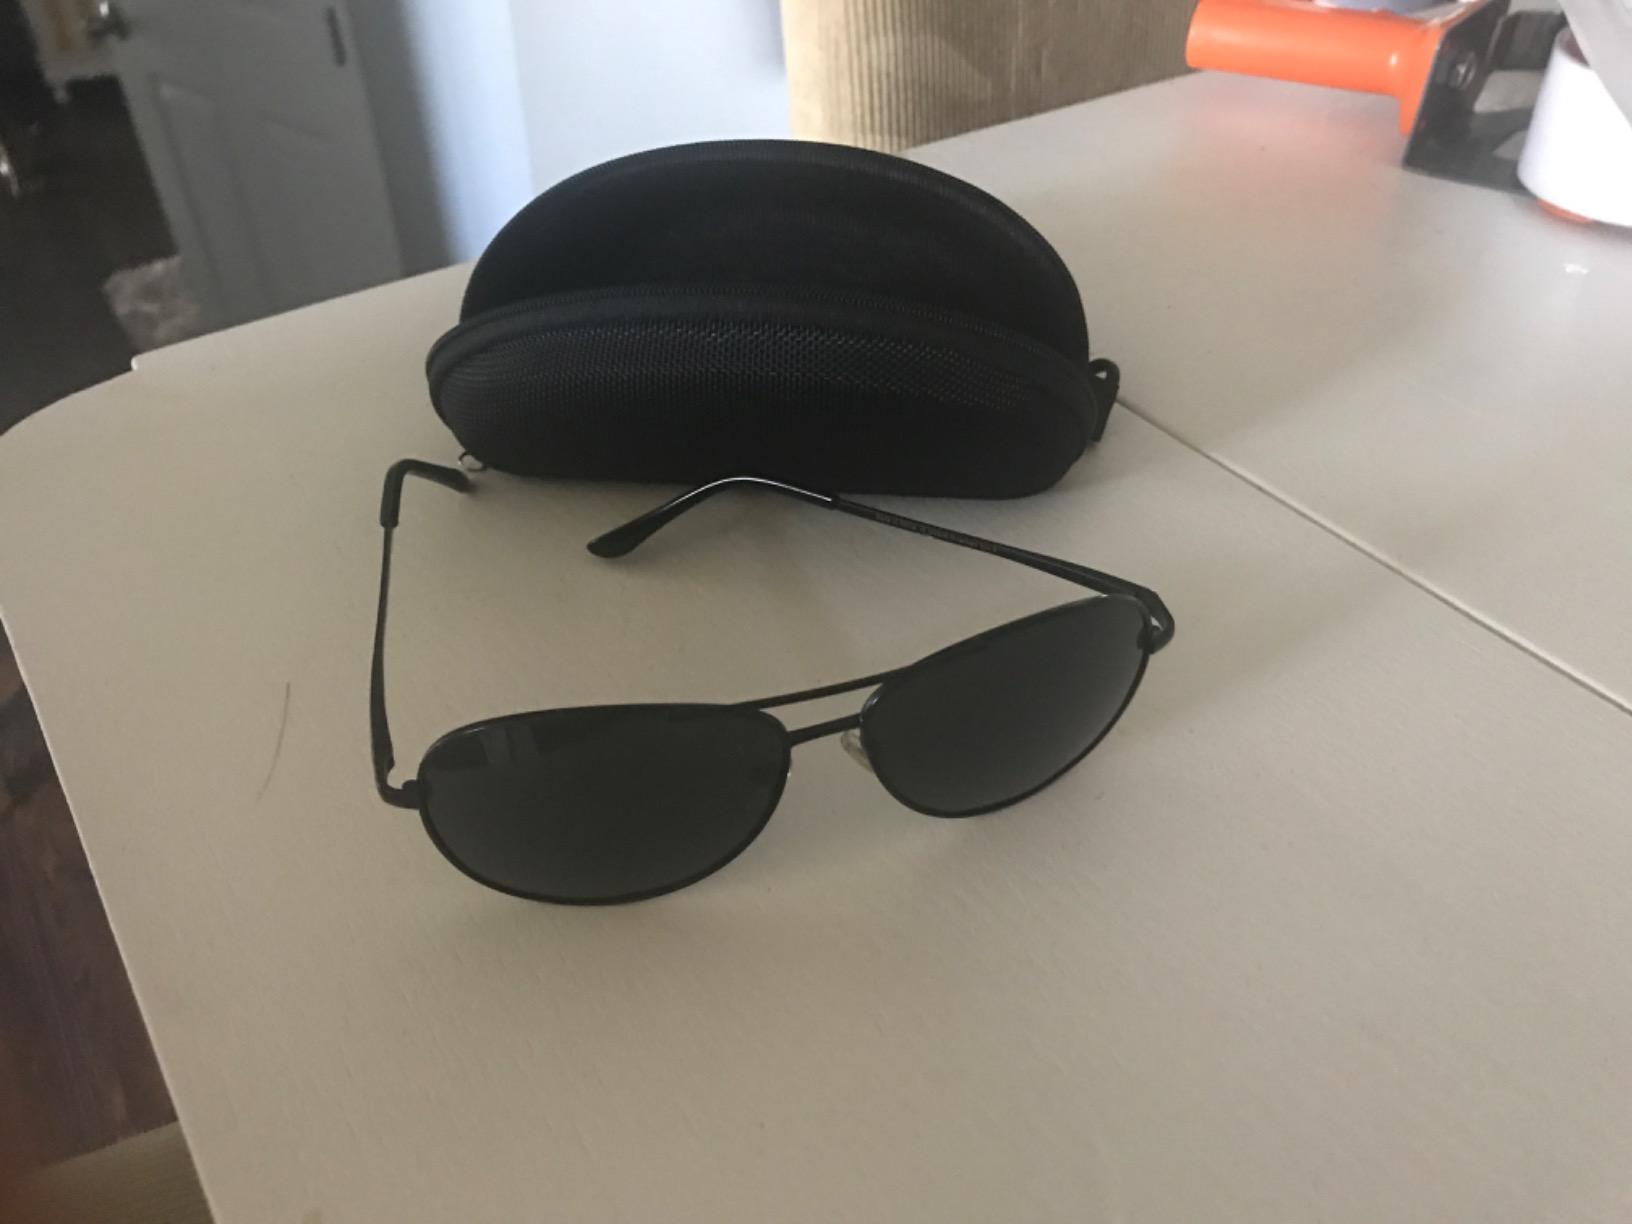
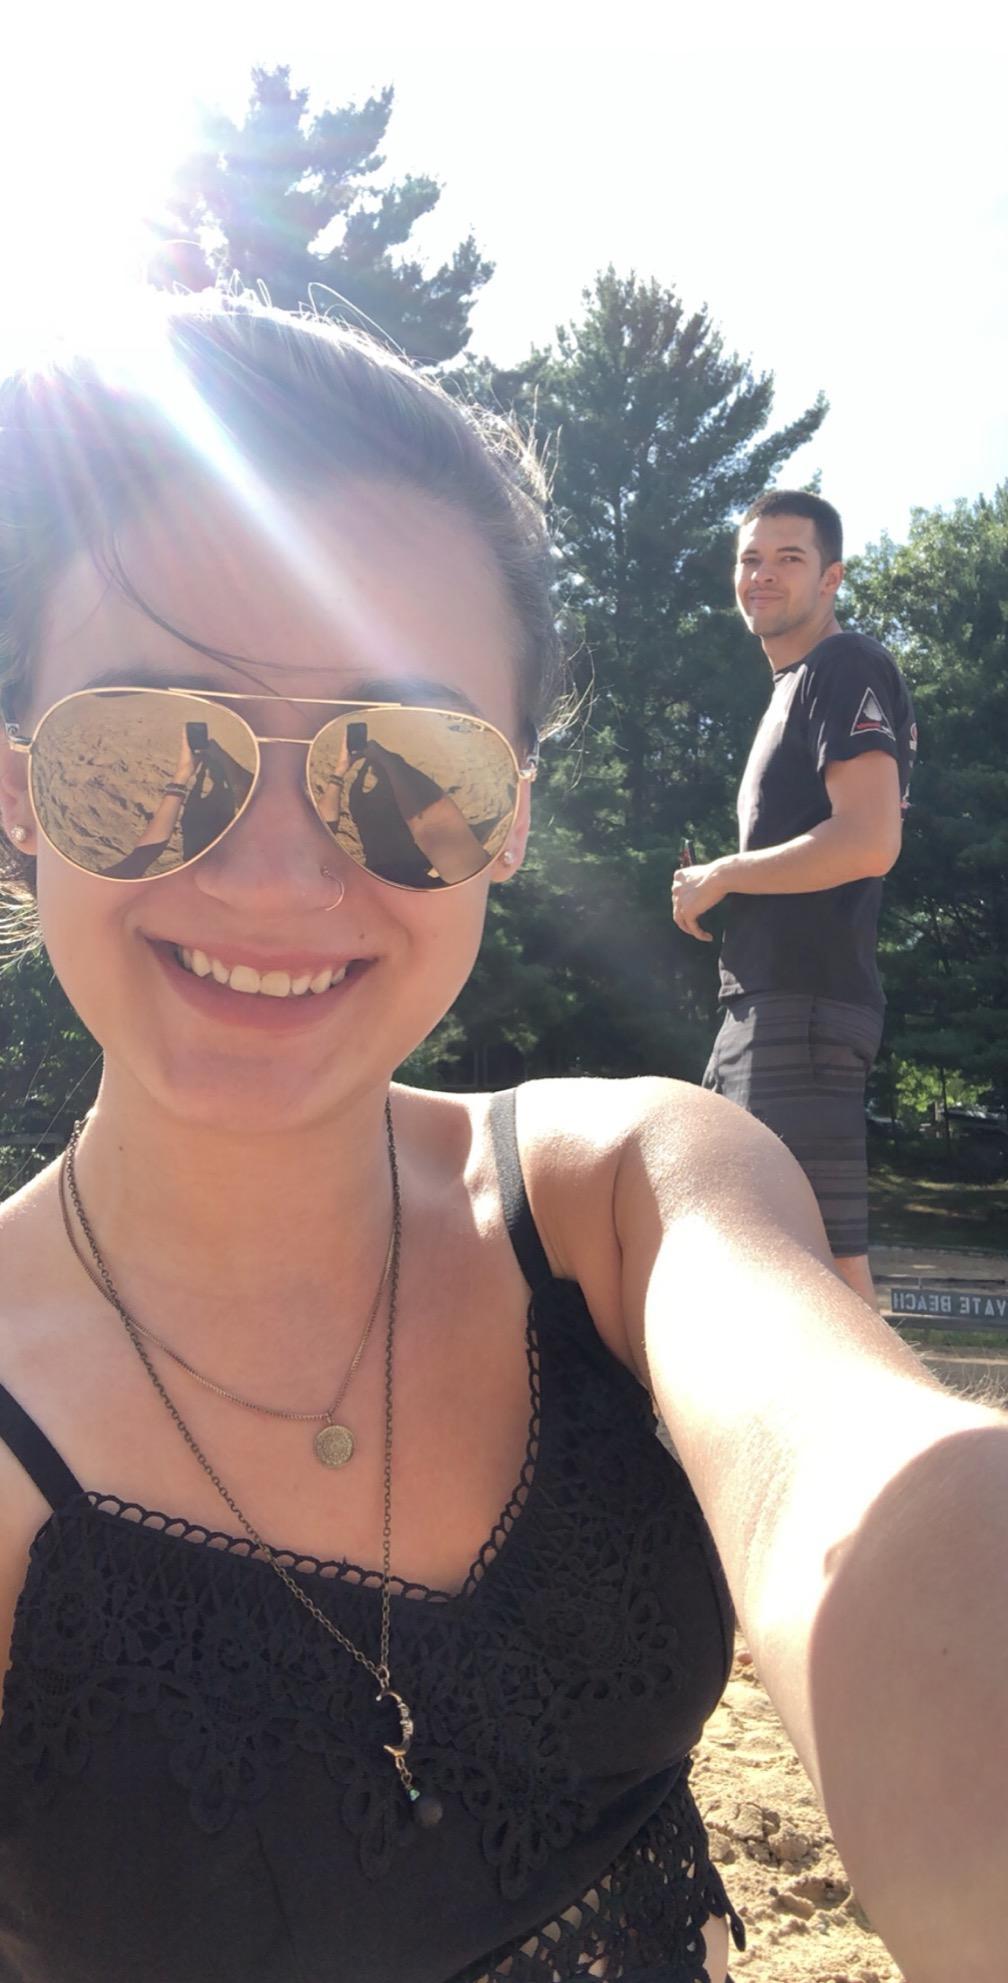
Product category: accessories_sunglasses
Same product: no